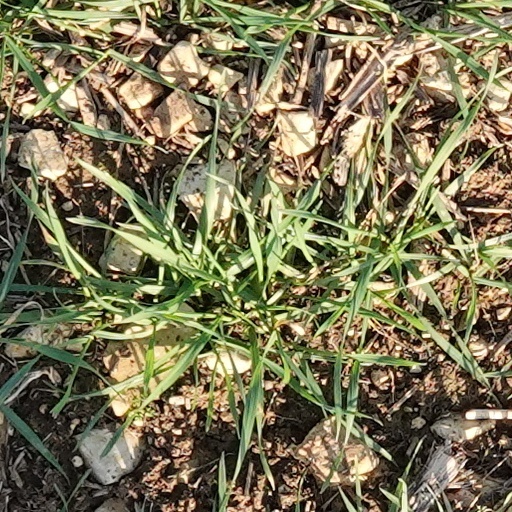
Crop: wheat